AI Dungeon

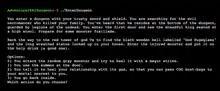
Screenshot from the first version of "AI Dungeon" (also known as "AI Dungeon Classic")

The first version of "AI Dungeon" (sometimes referred to as "AI Dungeon Classic") was designed and created by Nick Walton of Brigham Young University's "Perception, Control, and Cognition" deep learning laboratory in March 2019 during a hackathon. Before this, Walton had been working as an intern for several companies in the field of autonomous vehicles.